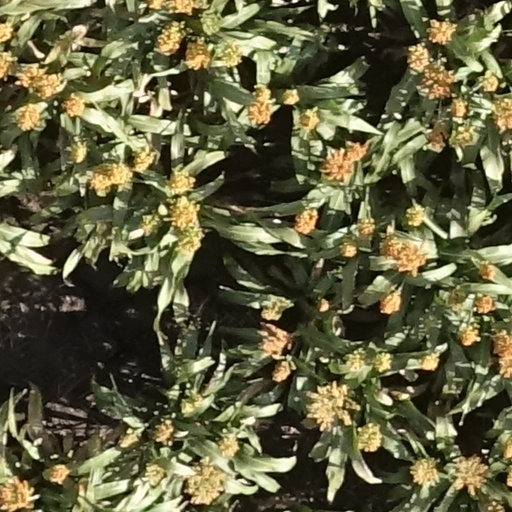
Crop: sorghum